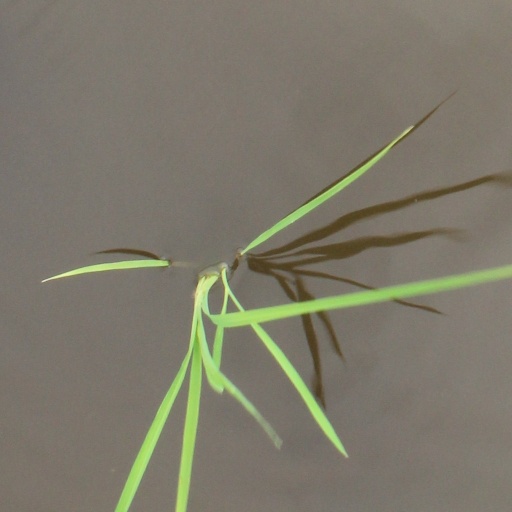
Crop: rice